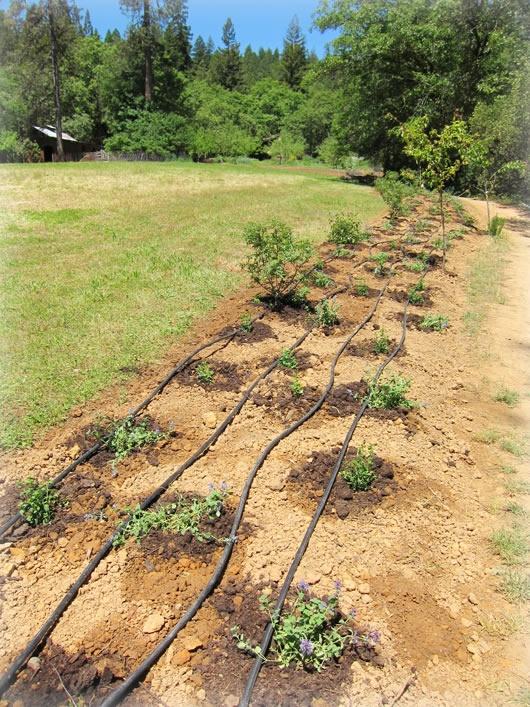
Kwenye uwanja mkubwa ambacho kilicholimwa, kunao mimea ambayo yamepanda yakifuata mstari na kando yake kuna mabomba marefu nyeusi ambayo yanatumika kuyamwagilia na kuyasambazia mimea haya maji kwa mwendo wa utaratibu au pole pole.